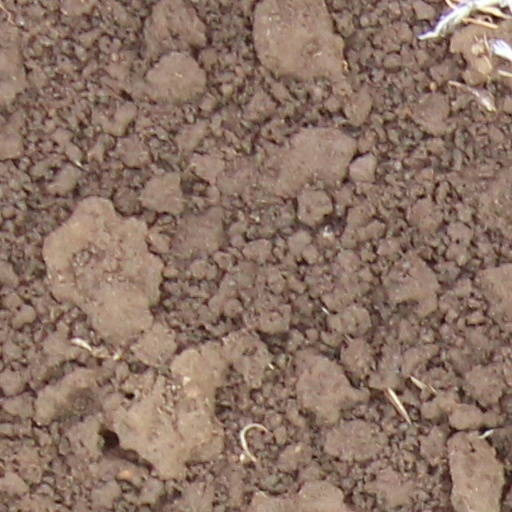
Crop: wheat